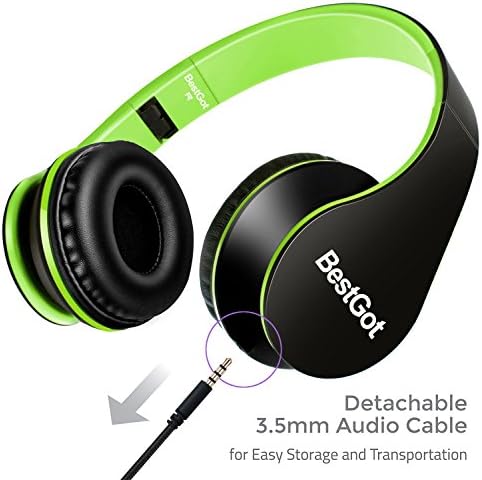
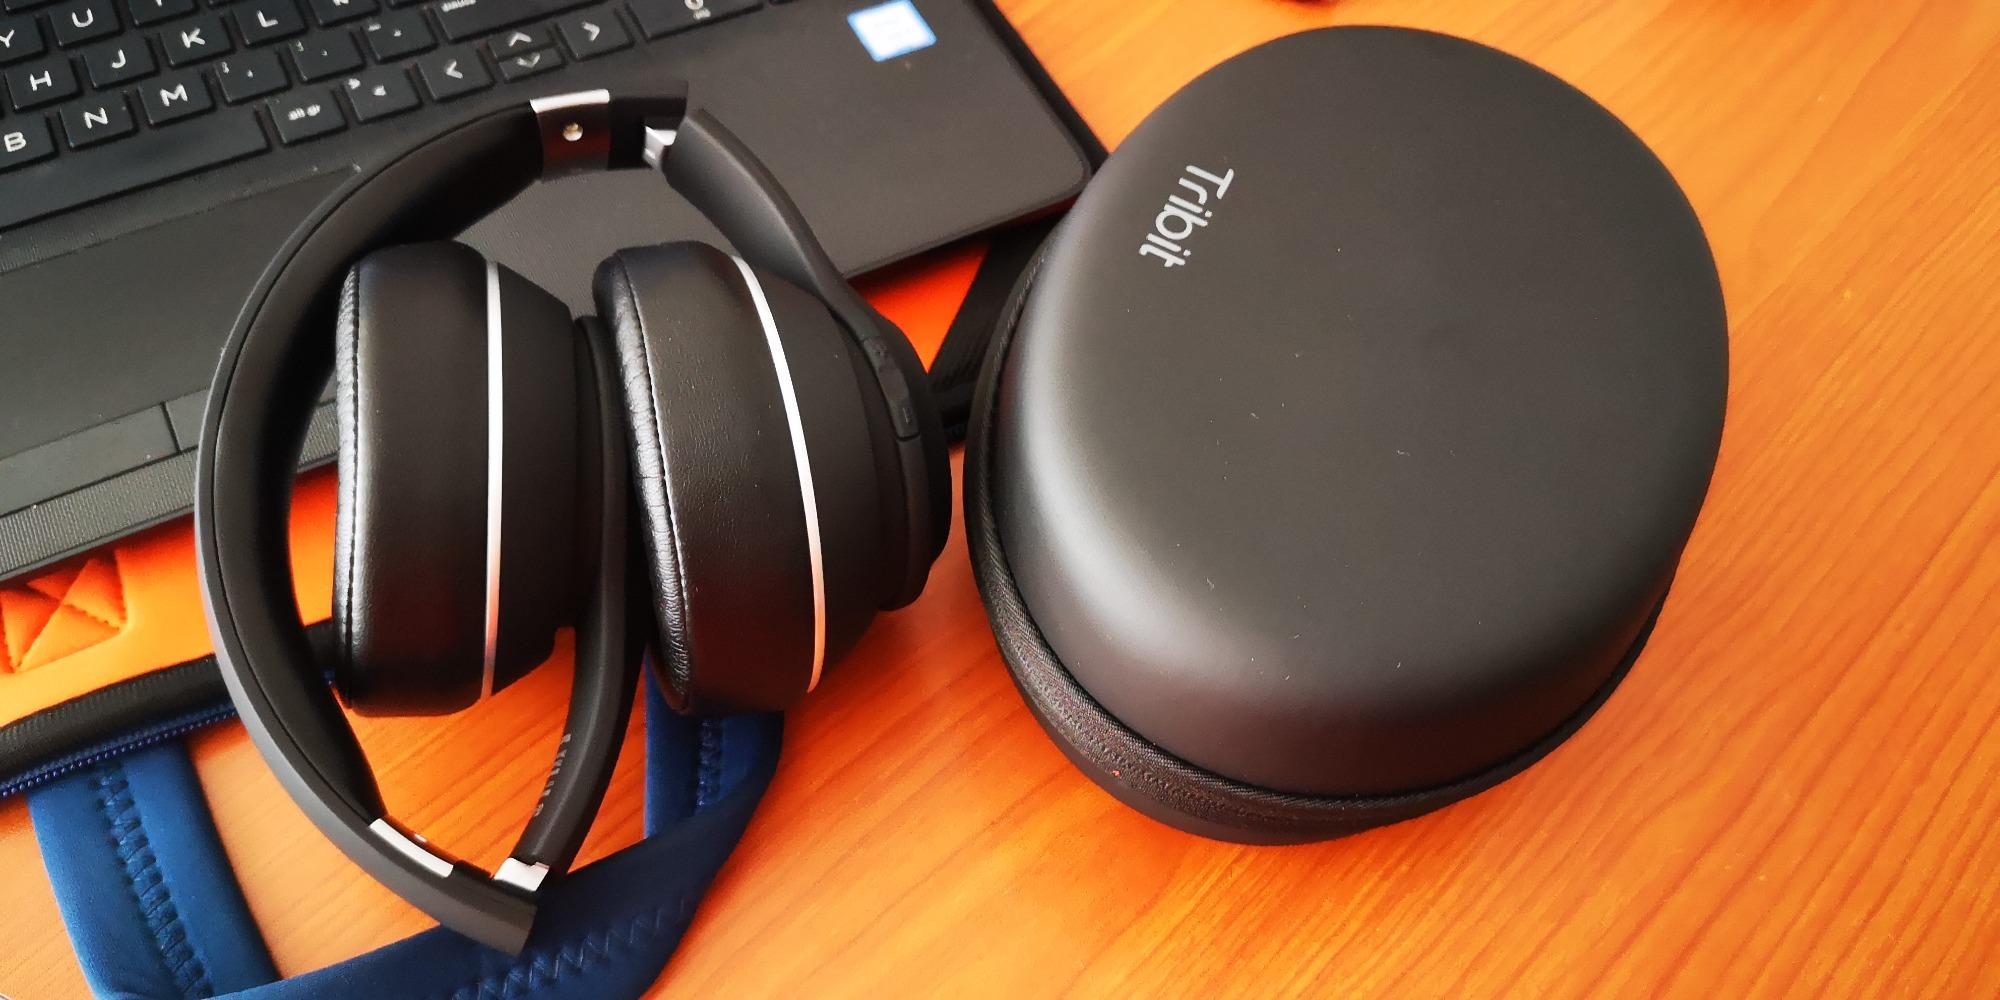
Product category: headphones
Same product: no